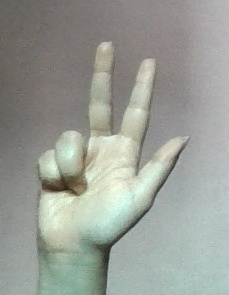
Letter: al